M24 sniper weapon system

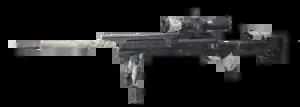
IDF modernized M24 SWS

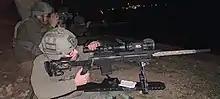
Israel Defense Forces snipers with the modernized M24 SWS

In 2019, the Israel Defense Forces started to upgrade the M24 and replace the stock and receiver of the old M24 rifles with a modern MDT Defense M24 Chassis stock assembly with AR15/M16 pistol grip that increases the number of physical adjustments to individual ergonomic preferences, magazine feeding and an M-LOK forend with attachable MIL-STD-1913 Picatinny rails around the barrel. The modernized M24 entered service in 2021.